Sensation in San Remo

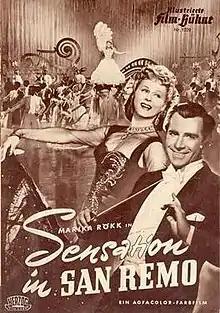
Film poster

Sensation in San Remo is a 1951 West German musical comedy film directed by Georg Jacoby and starring Marika Rökk, Peter Pasetti and Ewald Balser. It was one of Rökk's most successful post-war films. The film is partly set at the Sanremo Festival in Italy. It was shot at the Bendestorf Studios with location shooting taking place on the Italian Riviera in the vicinity of Sanremo. It was made in Agfacolor. The film's sets were designed by the art director Erich Kettelhut.